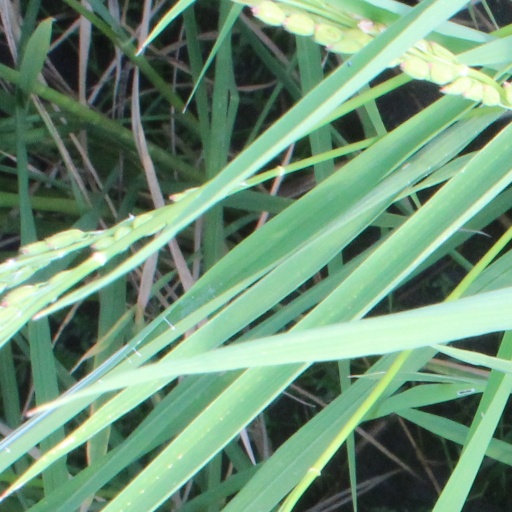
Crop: rice